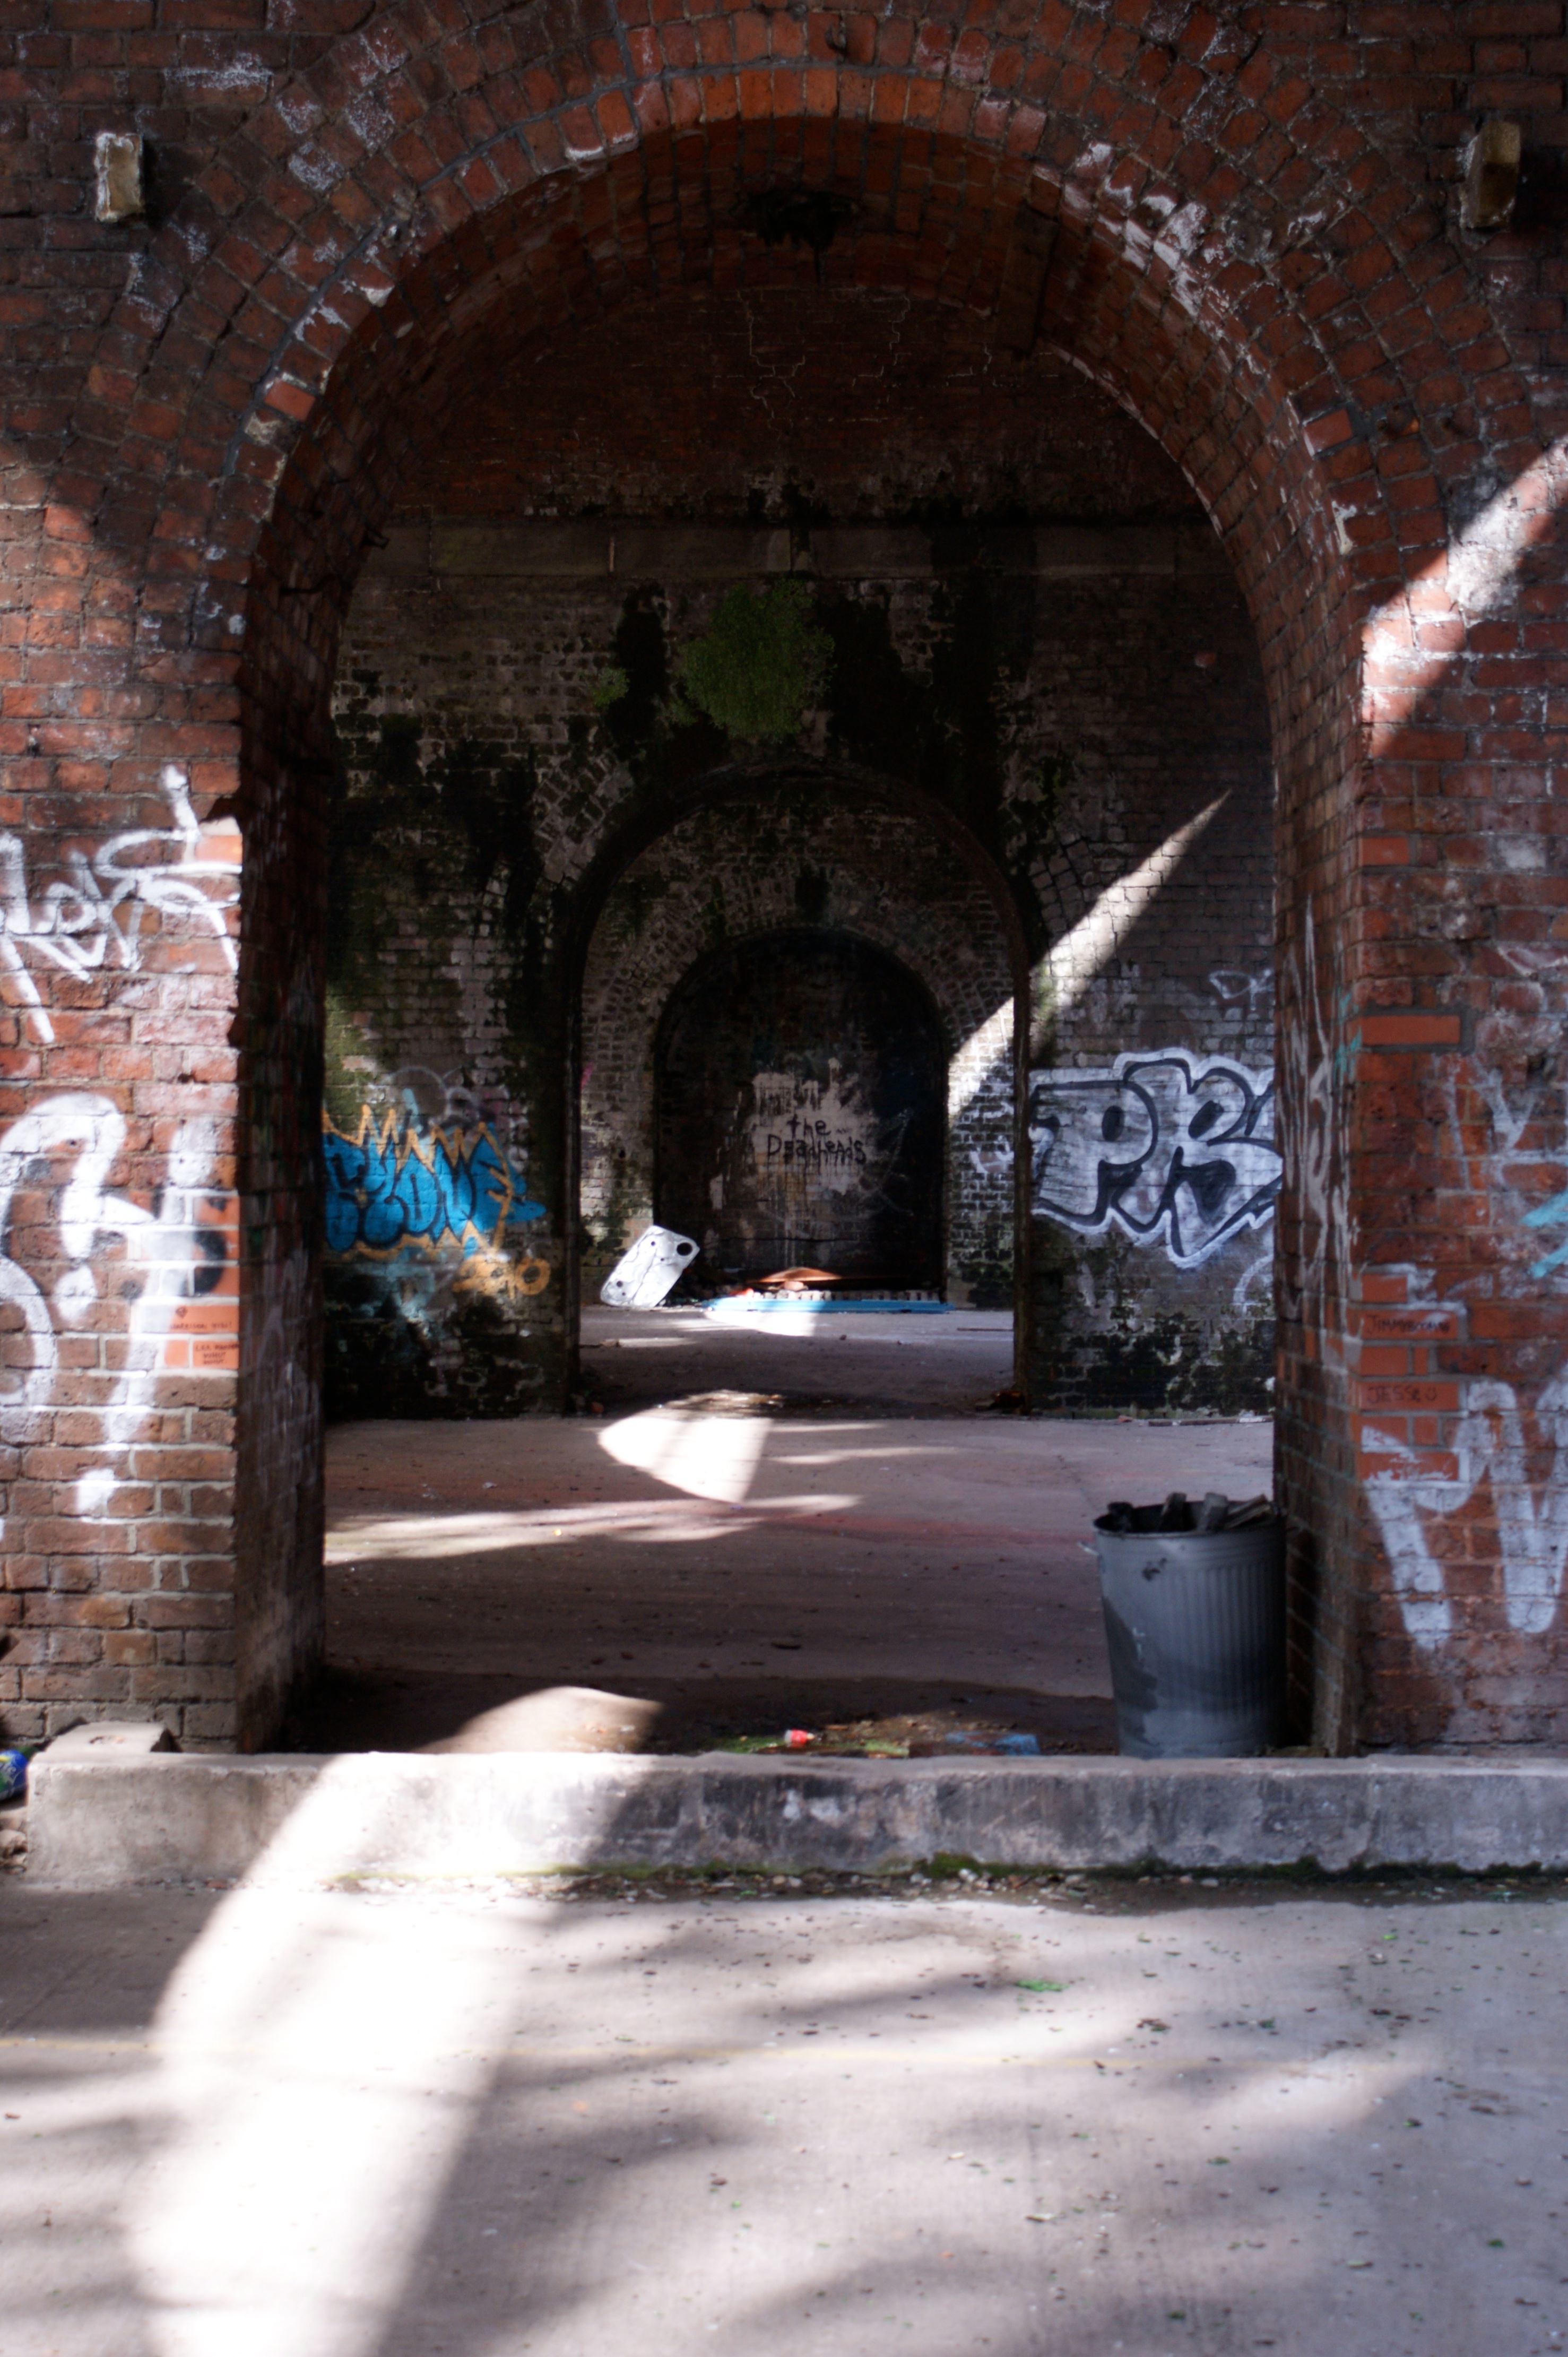
alley, arch, temple, ruins, urban area, ancient history